Evo 2015

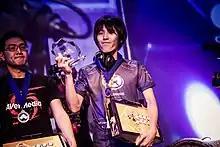
Momochi at Evo 2015

The finals of "Ultra Street Fighter IV", held on Sunday, featured GamerBee and Eduardo "PR Balrog" Perez, despite both players already having announced their retirement and didn't expect to make the Top 8. Yusuke Momochi entered the "Street Fighter" finals after having won the Capcom Cup the previous year, though he did not have much success throughout the start of 2015. Other players in the finals included younger players NuckleDu and Fuudo. A new player, AiAi, surprisingly cracked the Top 8, despite having not a single Capcom Pro Tour tournament win in the 2015 season on his name. "Shacknews" reported that Infiltration played strong matches against Momochi and Gamerbee, playing with characters nobody knew he had any experience with. Though he lost both matches, they were described as "among the most suspenseful matches of the show."